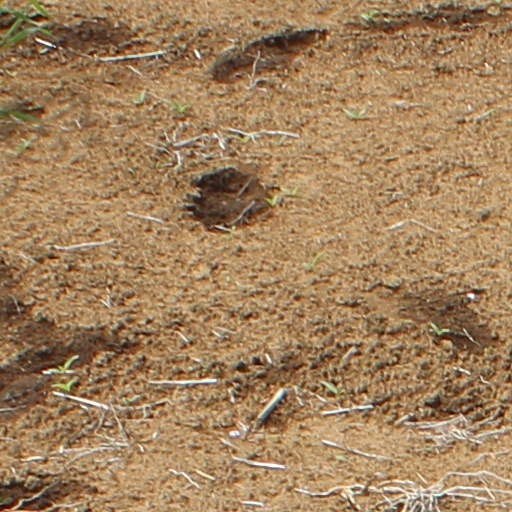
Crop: wheat